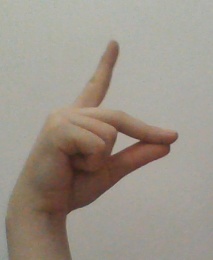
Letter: ta